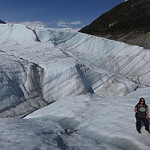
Scene: Outdoor